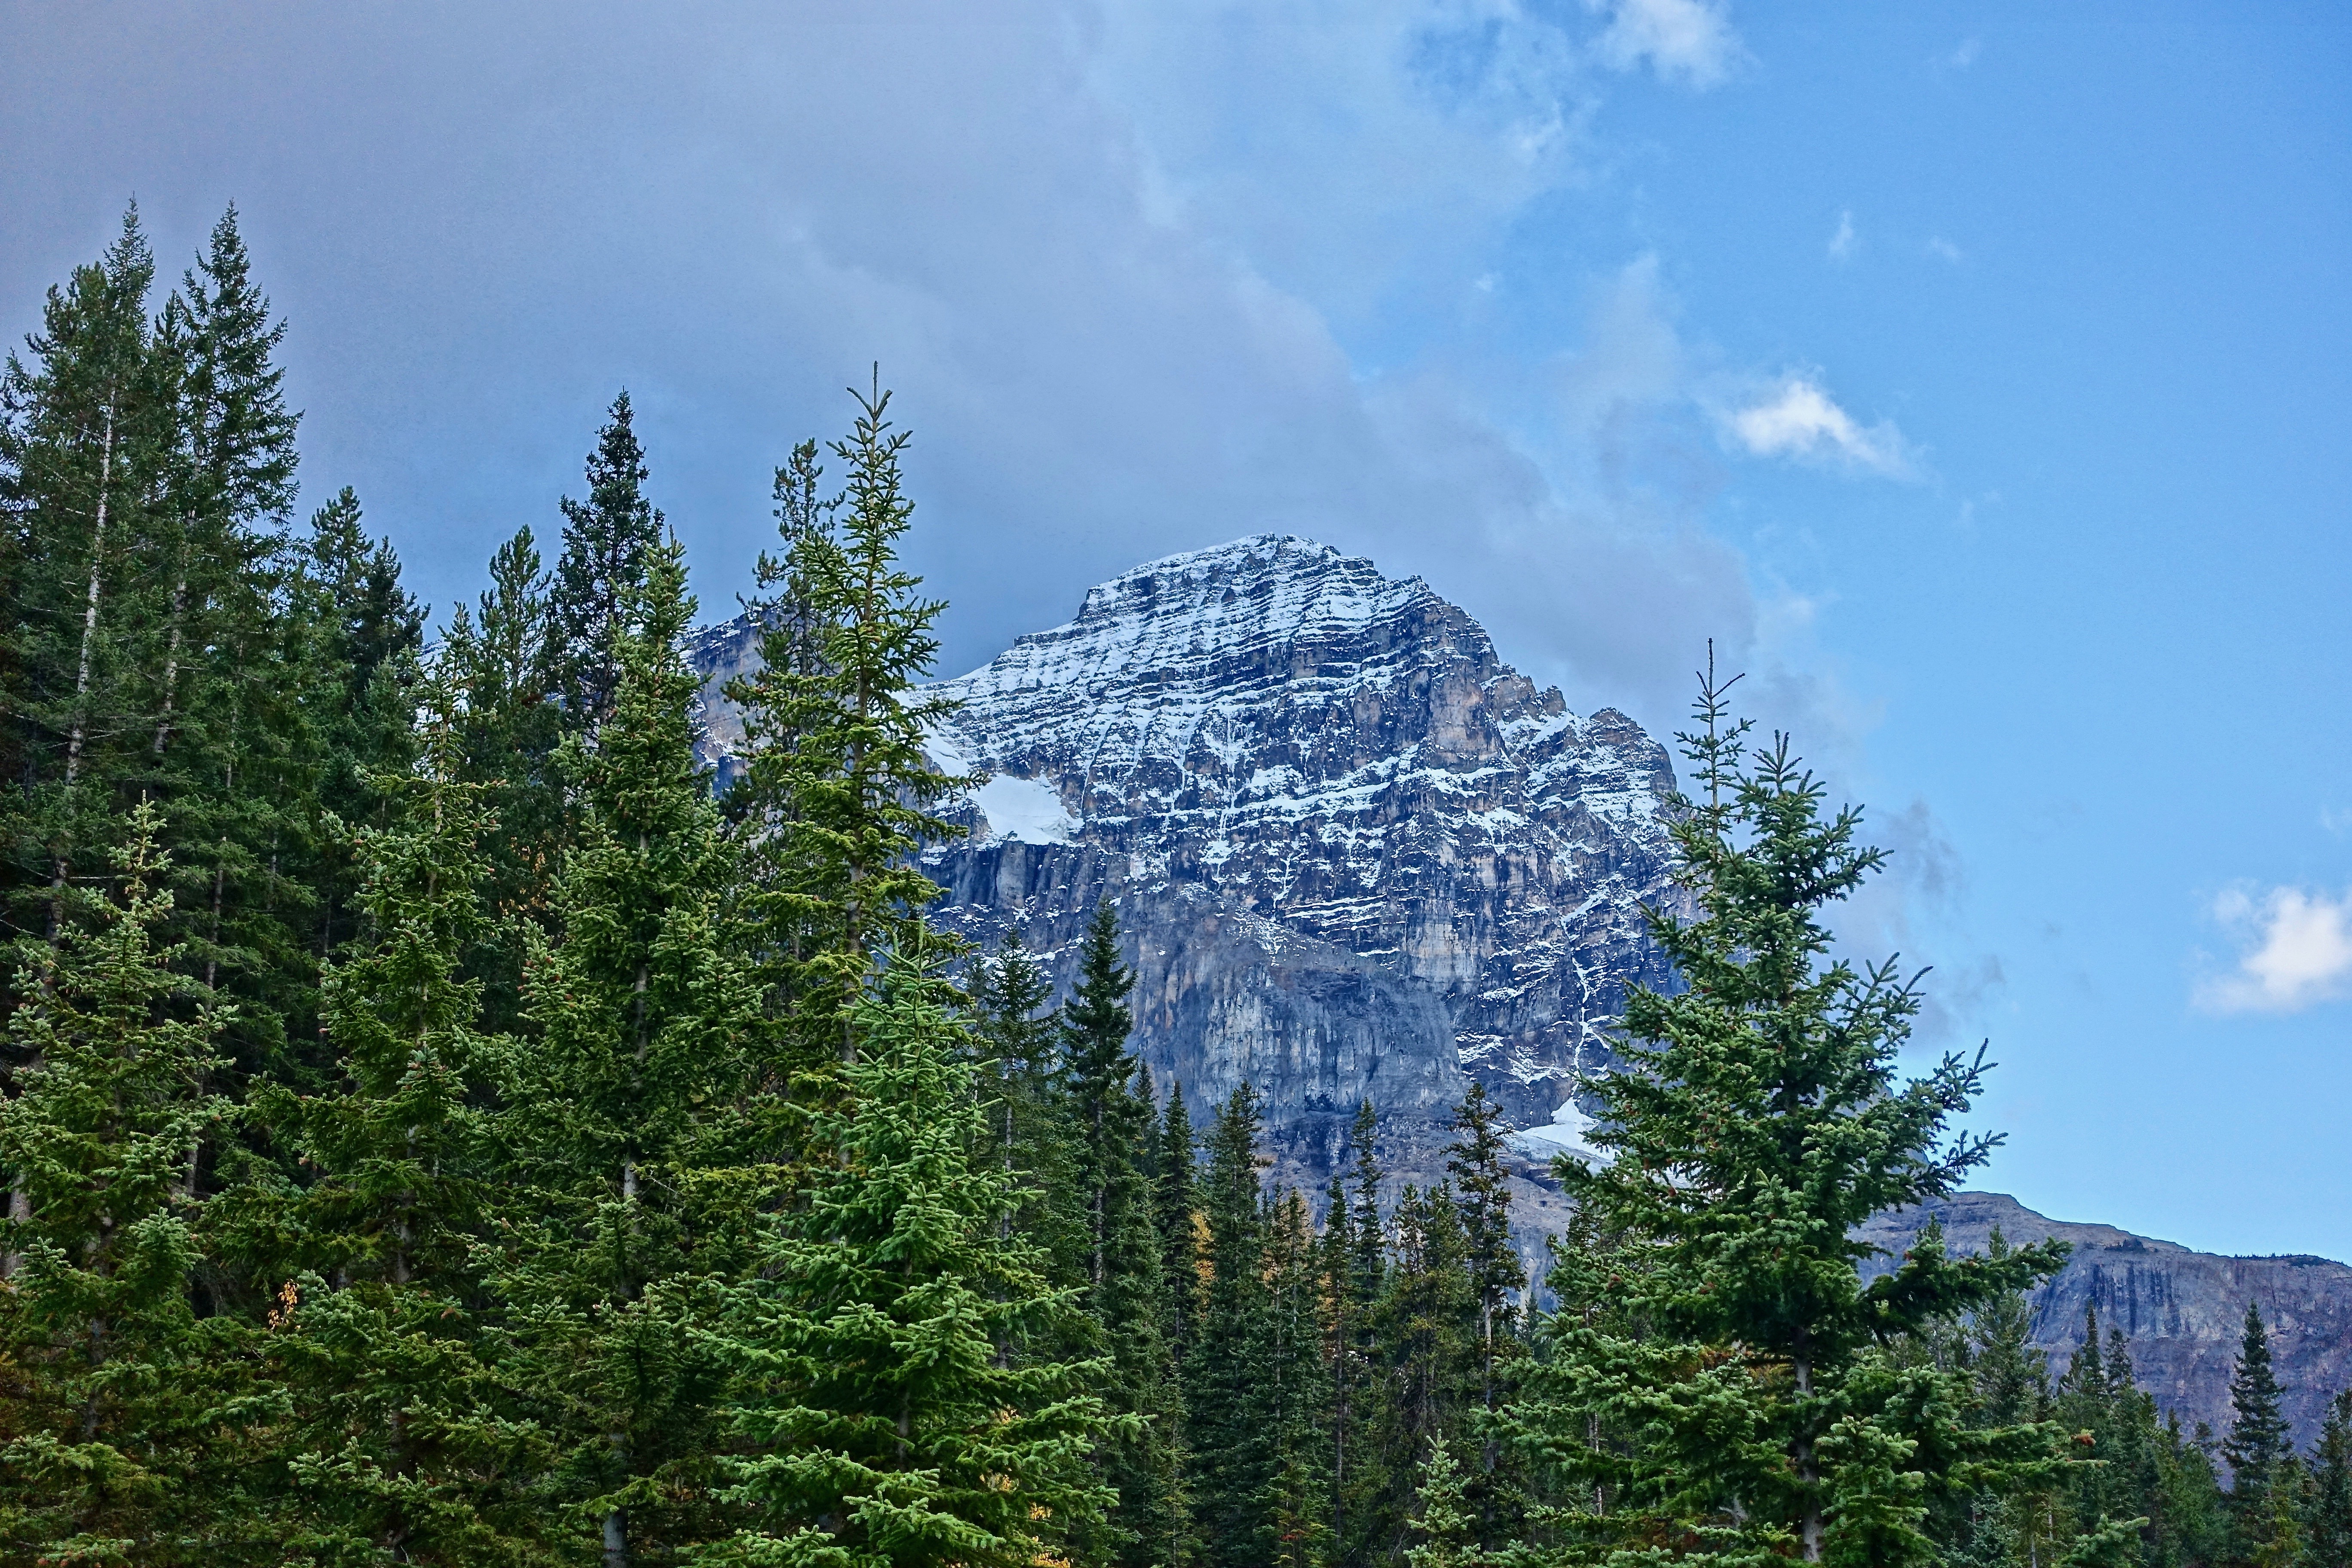
landscape, tree, nature, forest, wilderness, mountain, lake, peak, mountain range, park, scenery, fir, national park, ridge, spruce, mountains, alps, rockies, plateau, habitat, larch, ecosystem, landform, biome, natural environment, geographical feature, woody plant, mountainous landforms, temperate broadleaf and mixed forest, temperate coniferous forest